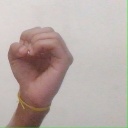
अक्षर: ऊ